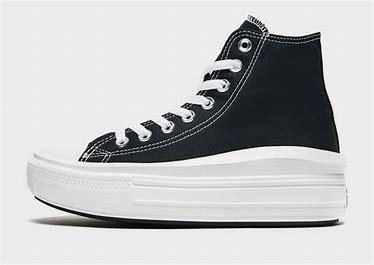
Brand: Converse
Model: Chuck Taylor All Star 70 Hi